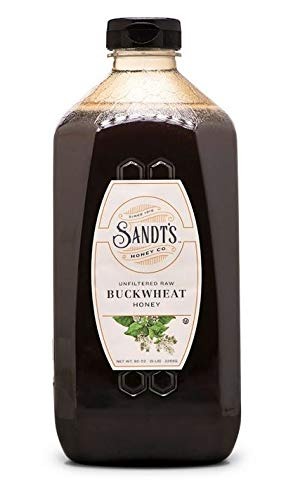
Item Name: Unfiltered Raw Buckwheat Honey 80 oz. (5 lb.) bottle
Value: 80.0
Unit: Fl Oz

Price: 51.15